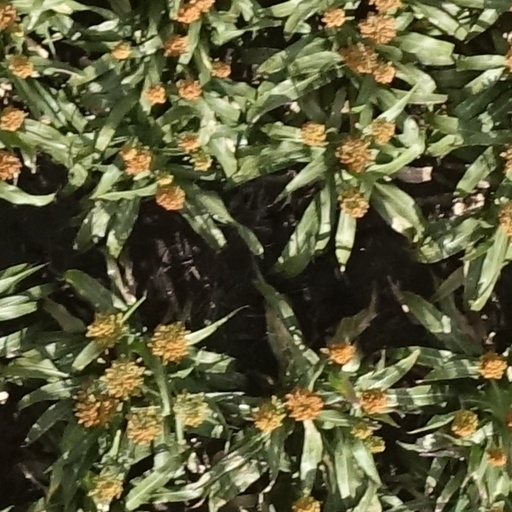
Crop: sorghum